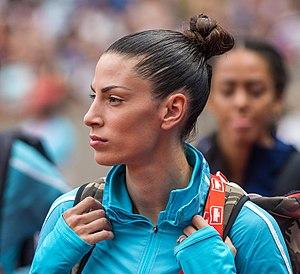
Ivana Španović est une athlète serbe spécialiste du saut en longueur.